Old Depot Museum

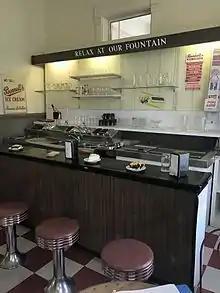
Recreation of Bennett's Creamery at the Old Depot Museum

The soda fountain display room is based on the Bennett Creamery, which was once a commercial shop in downtown Ottawa, Kansas.